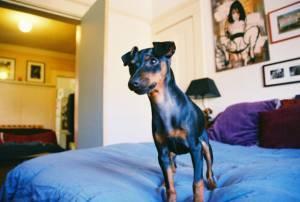
miniature pinscher